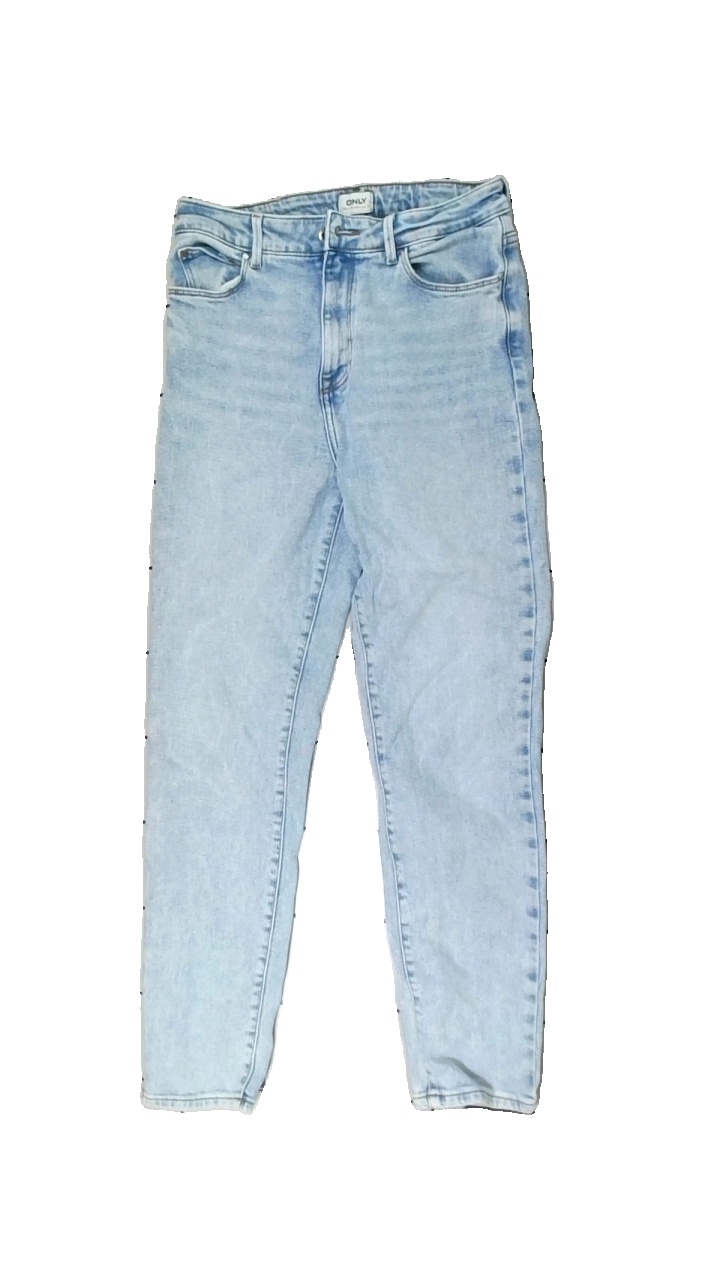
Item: Jeans (Ladies)
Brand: Only
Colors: Blue
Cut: Regular
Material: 100% cotton
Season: All
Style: Denim
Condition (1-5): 5
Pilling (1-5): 5
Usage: Reuse
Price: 50-100